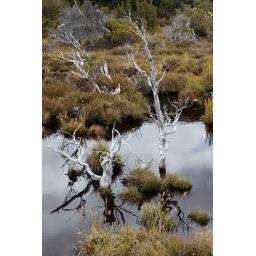
20110123-50-Dead trees in button grass marsh